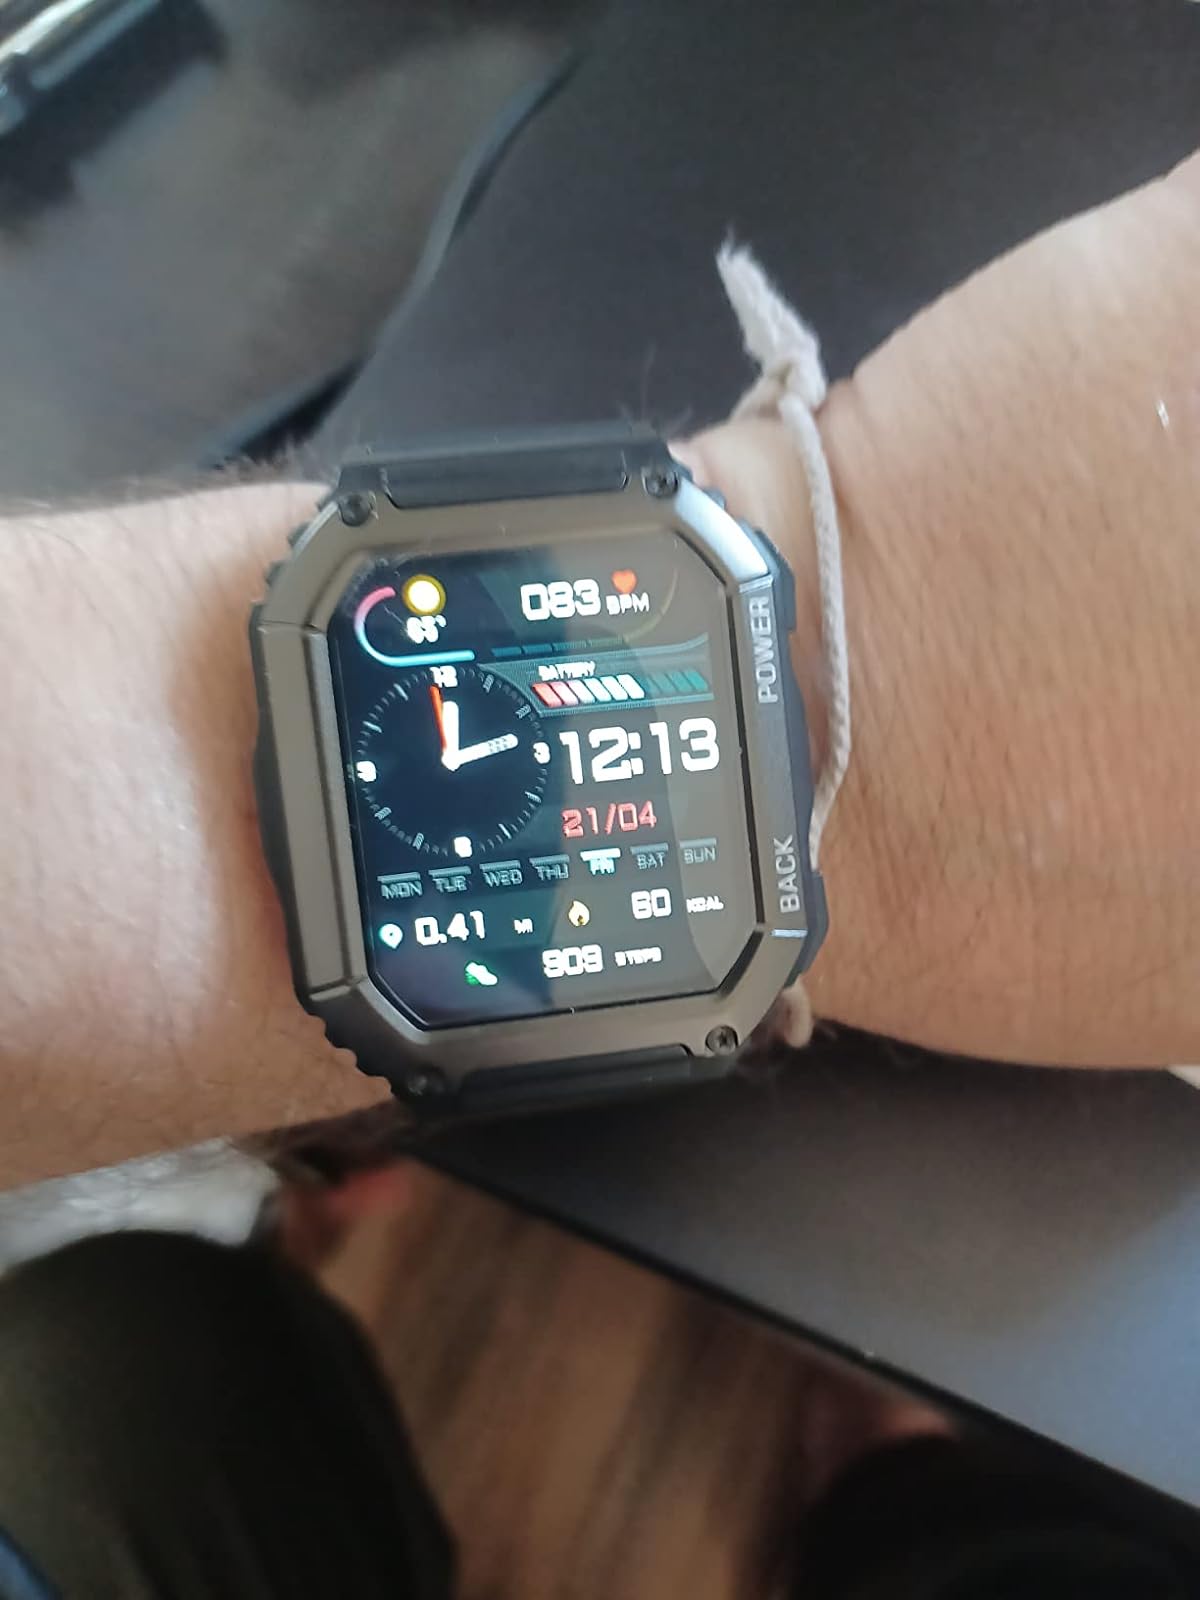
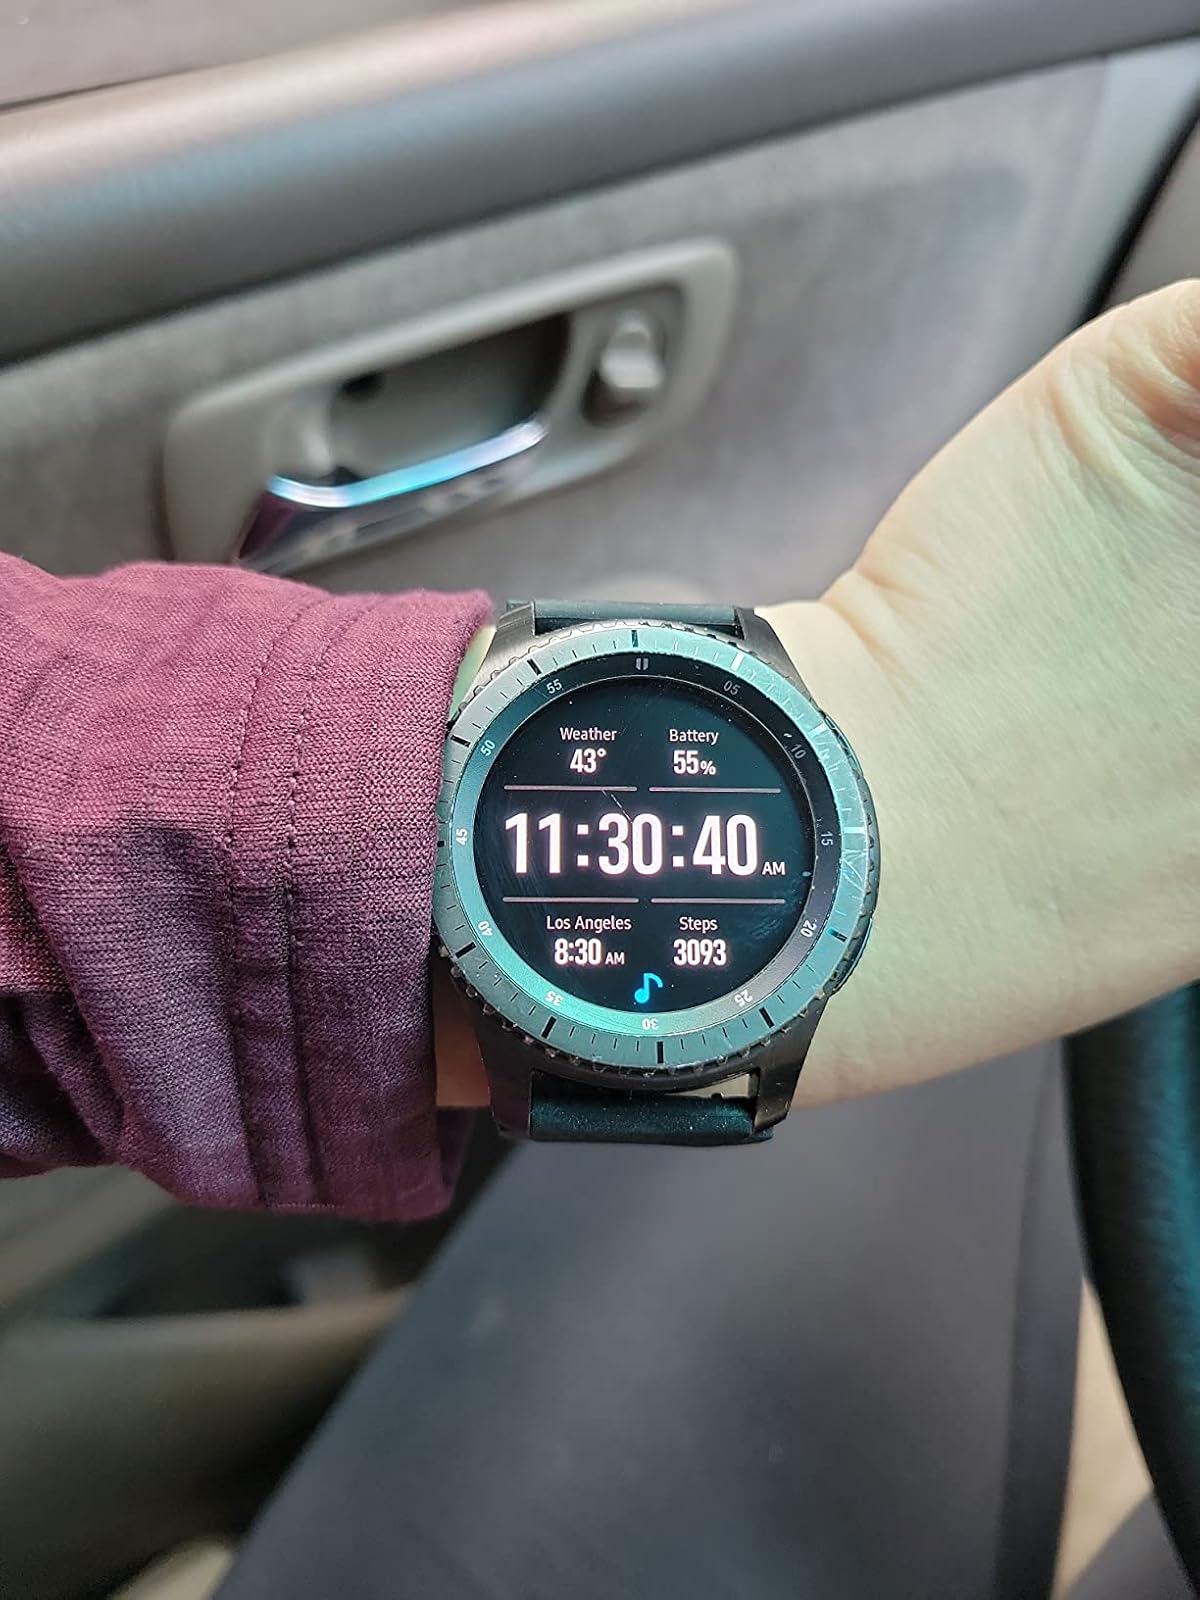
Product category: smartwatch
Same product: no